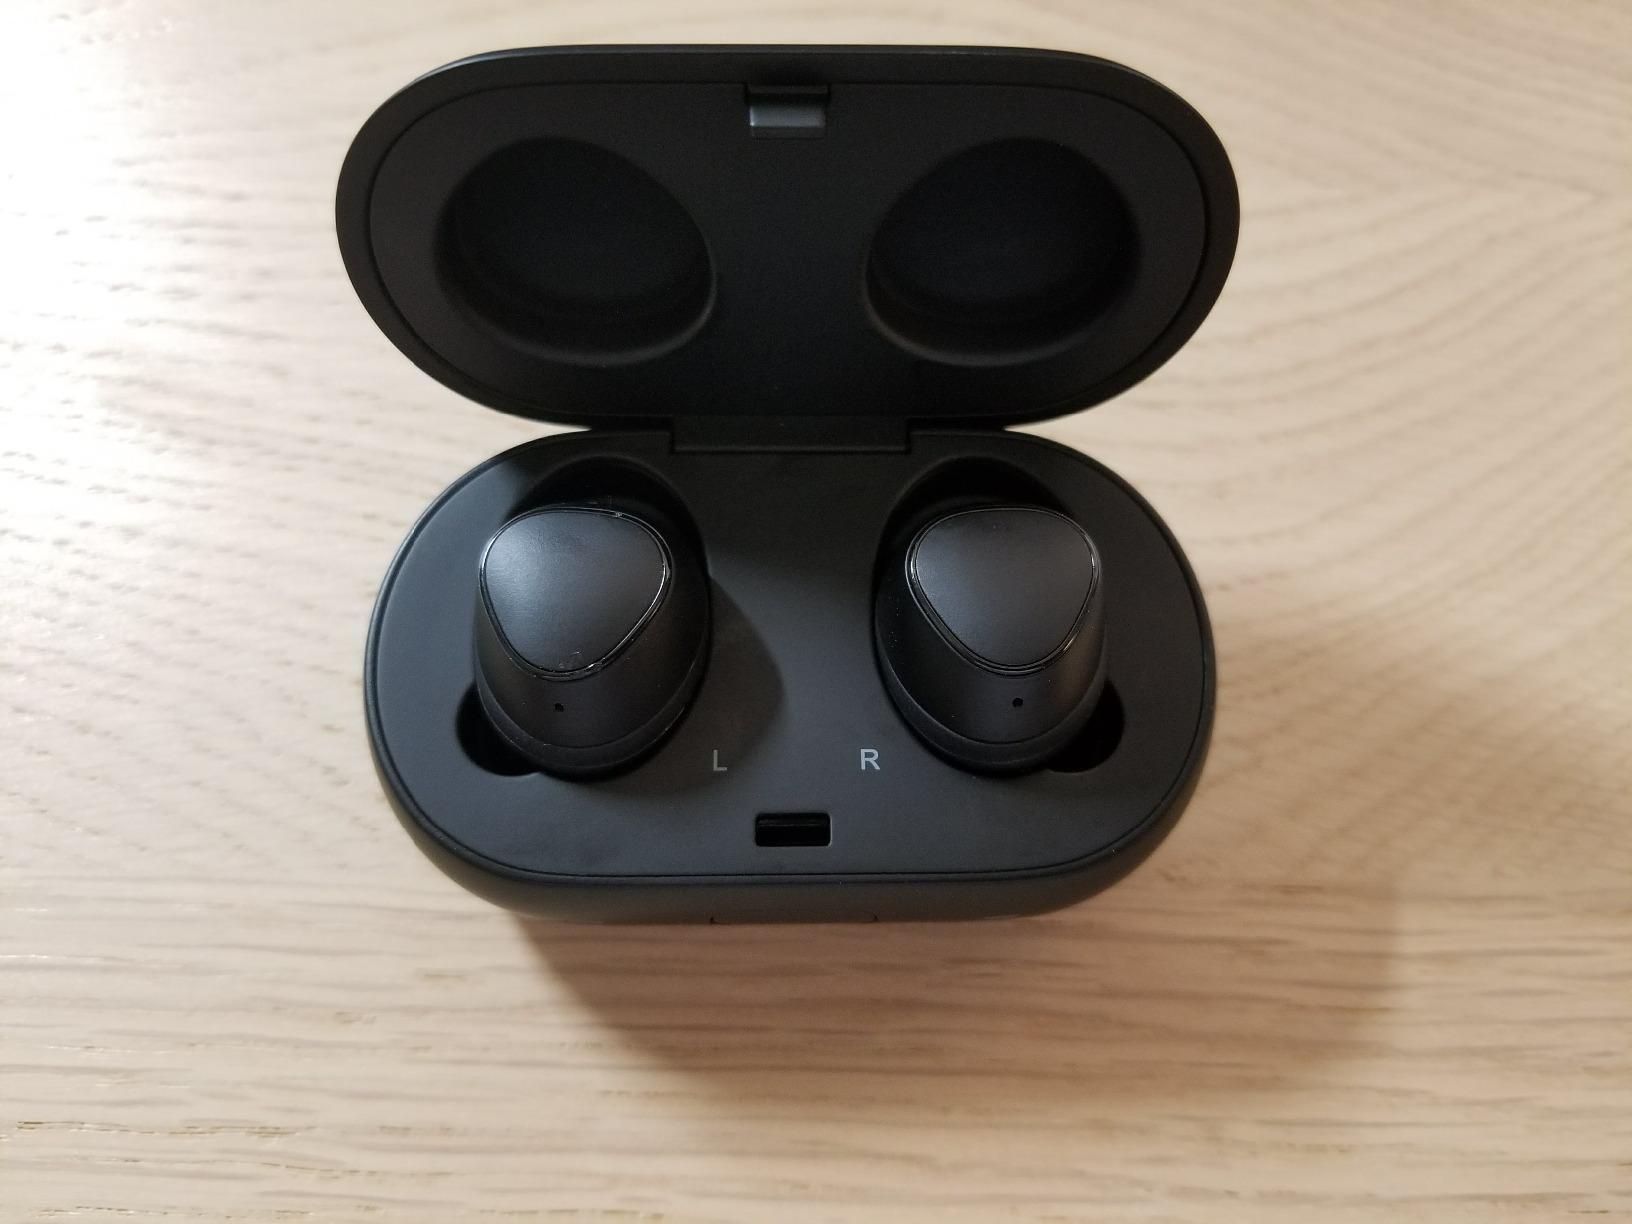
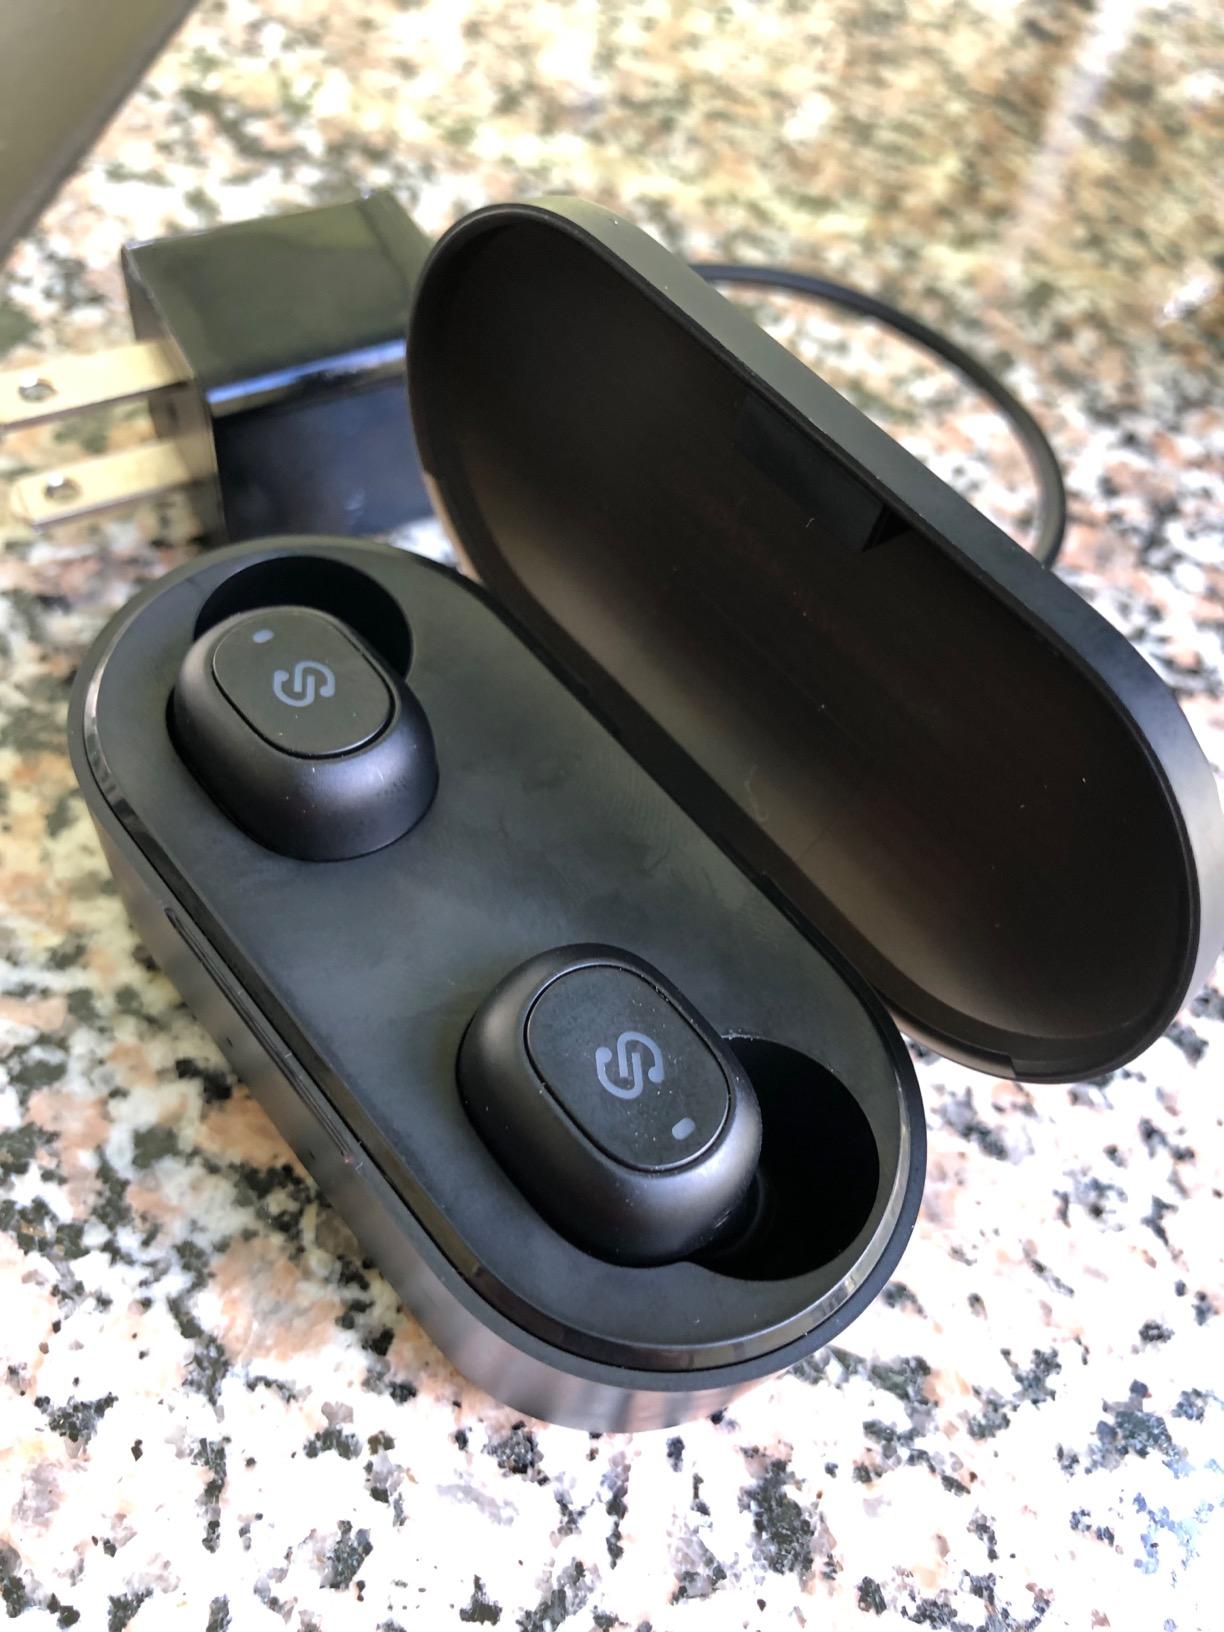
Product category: earbuds
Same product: no